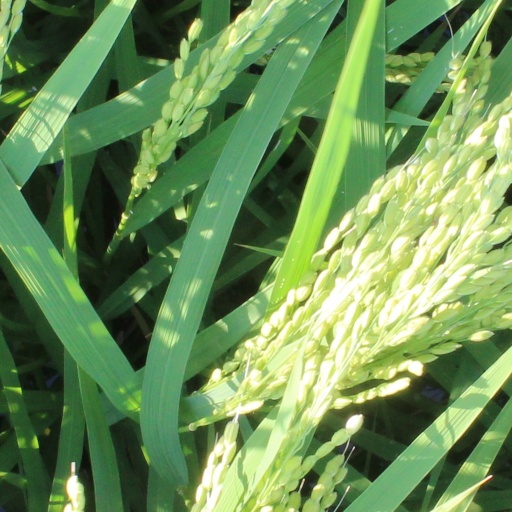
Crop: rice